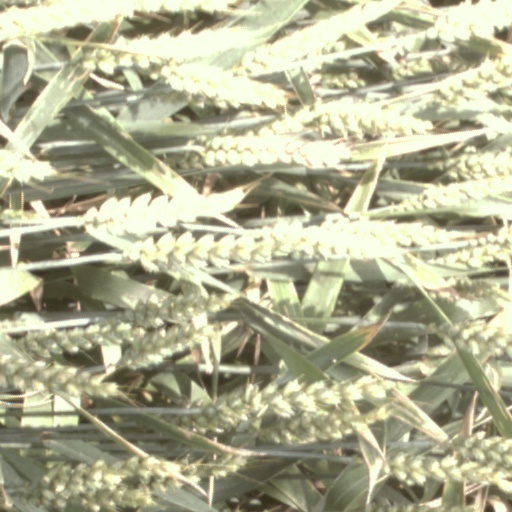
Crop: wheat